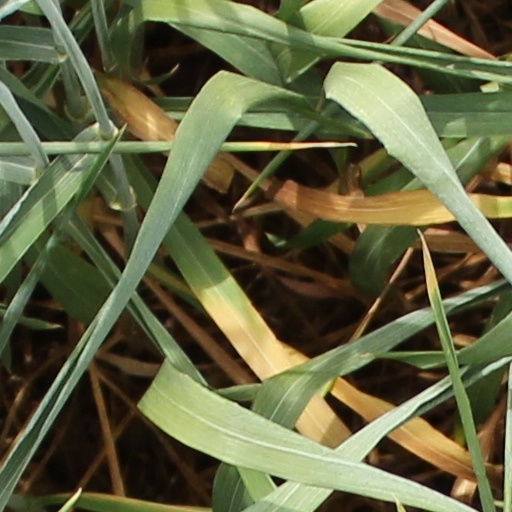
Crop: wheat